2015–2016 wave of violence in the Israeli–Palestinian conflict

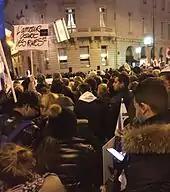
Pro–Israel rally in Paris, 18 October 2015

69 Palestinians were killed in clashes with Israeli security forces in October. Of those, 51 were killed in the West Bank and 18 in the Gaza Strip. The IDF claimed that 43 of the Palestinians killed were attackers. 7,392 Palestinians were injured. 7,392 Palestinians were injured; 4,216 by tear gas inhalation, 1,753 by rubber bullets, 1,134 by live ammunition and 289 from other causes. In the same period, ten Israelis were killed, and 115 injured. During the month over 300 Israeli soldiers were deployed in Jerusalem in the largest military policing operation since the Second Intifada.